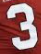
Number: 3